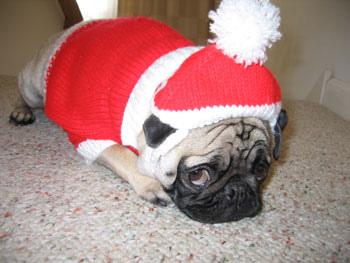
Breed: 798-n000130-pug